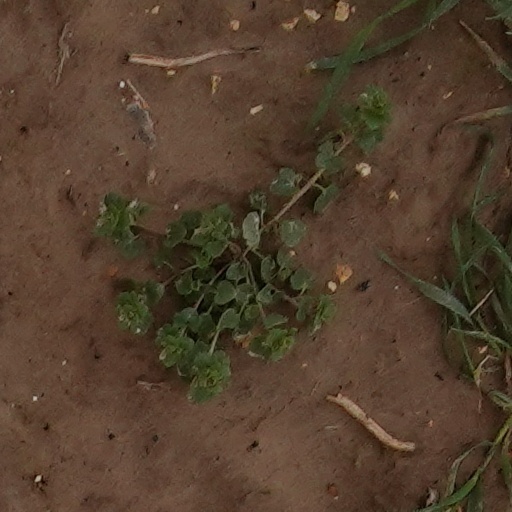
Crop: wheat